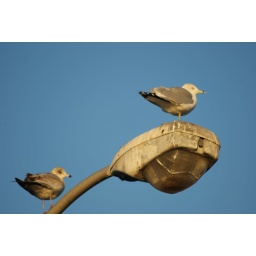
gulls on a light pole on first street in bayonne